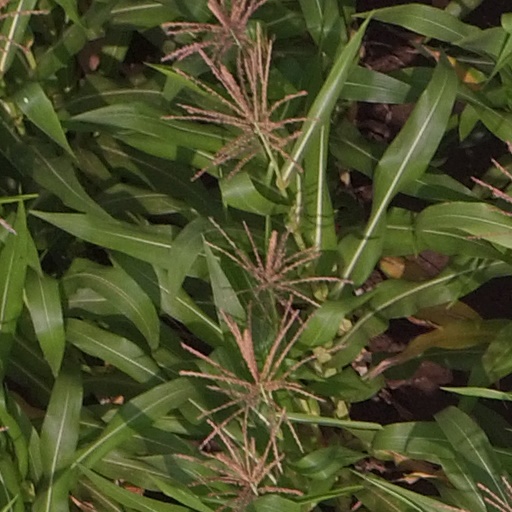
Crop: maize; corn